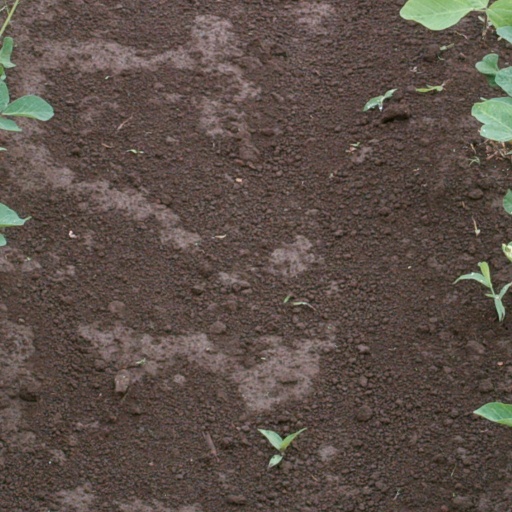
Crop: soybean